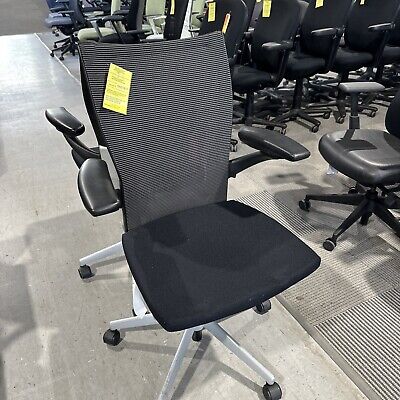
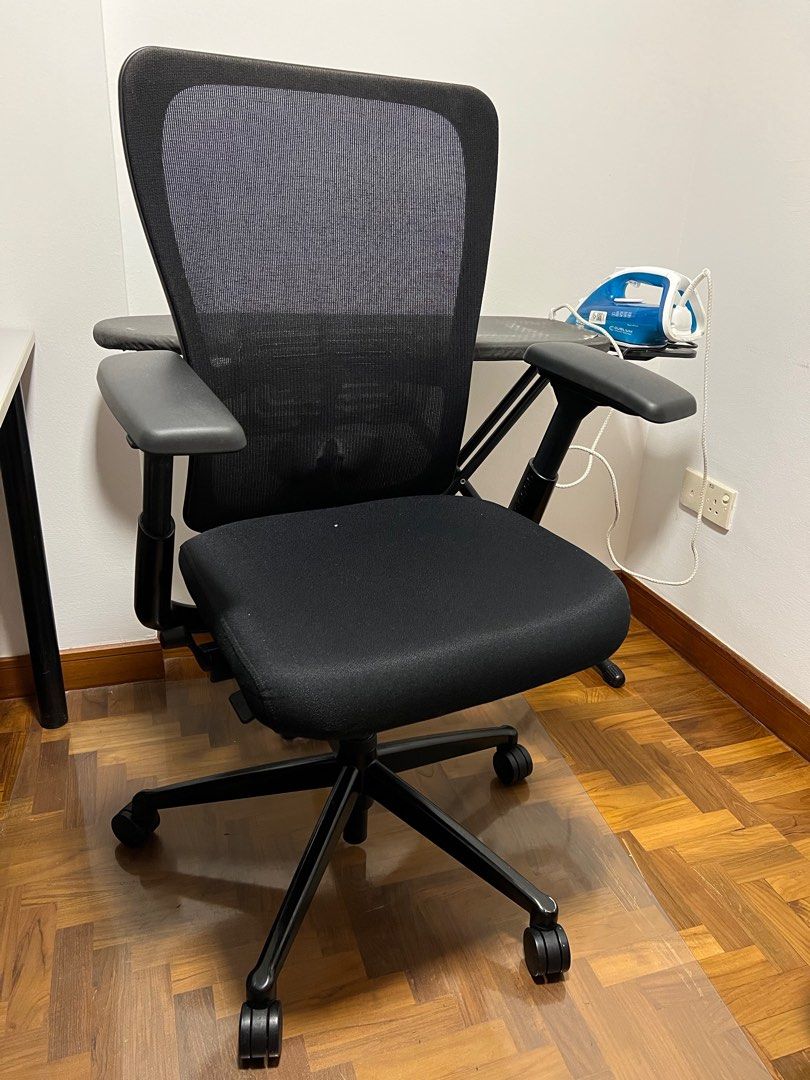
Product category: items_chair
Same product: yes